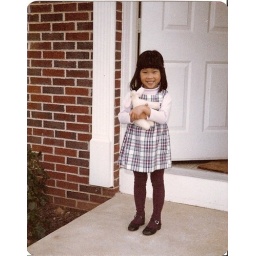
In Maryland. I am wearing the same kind of clothes and standing the same way as in the other picture.